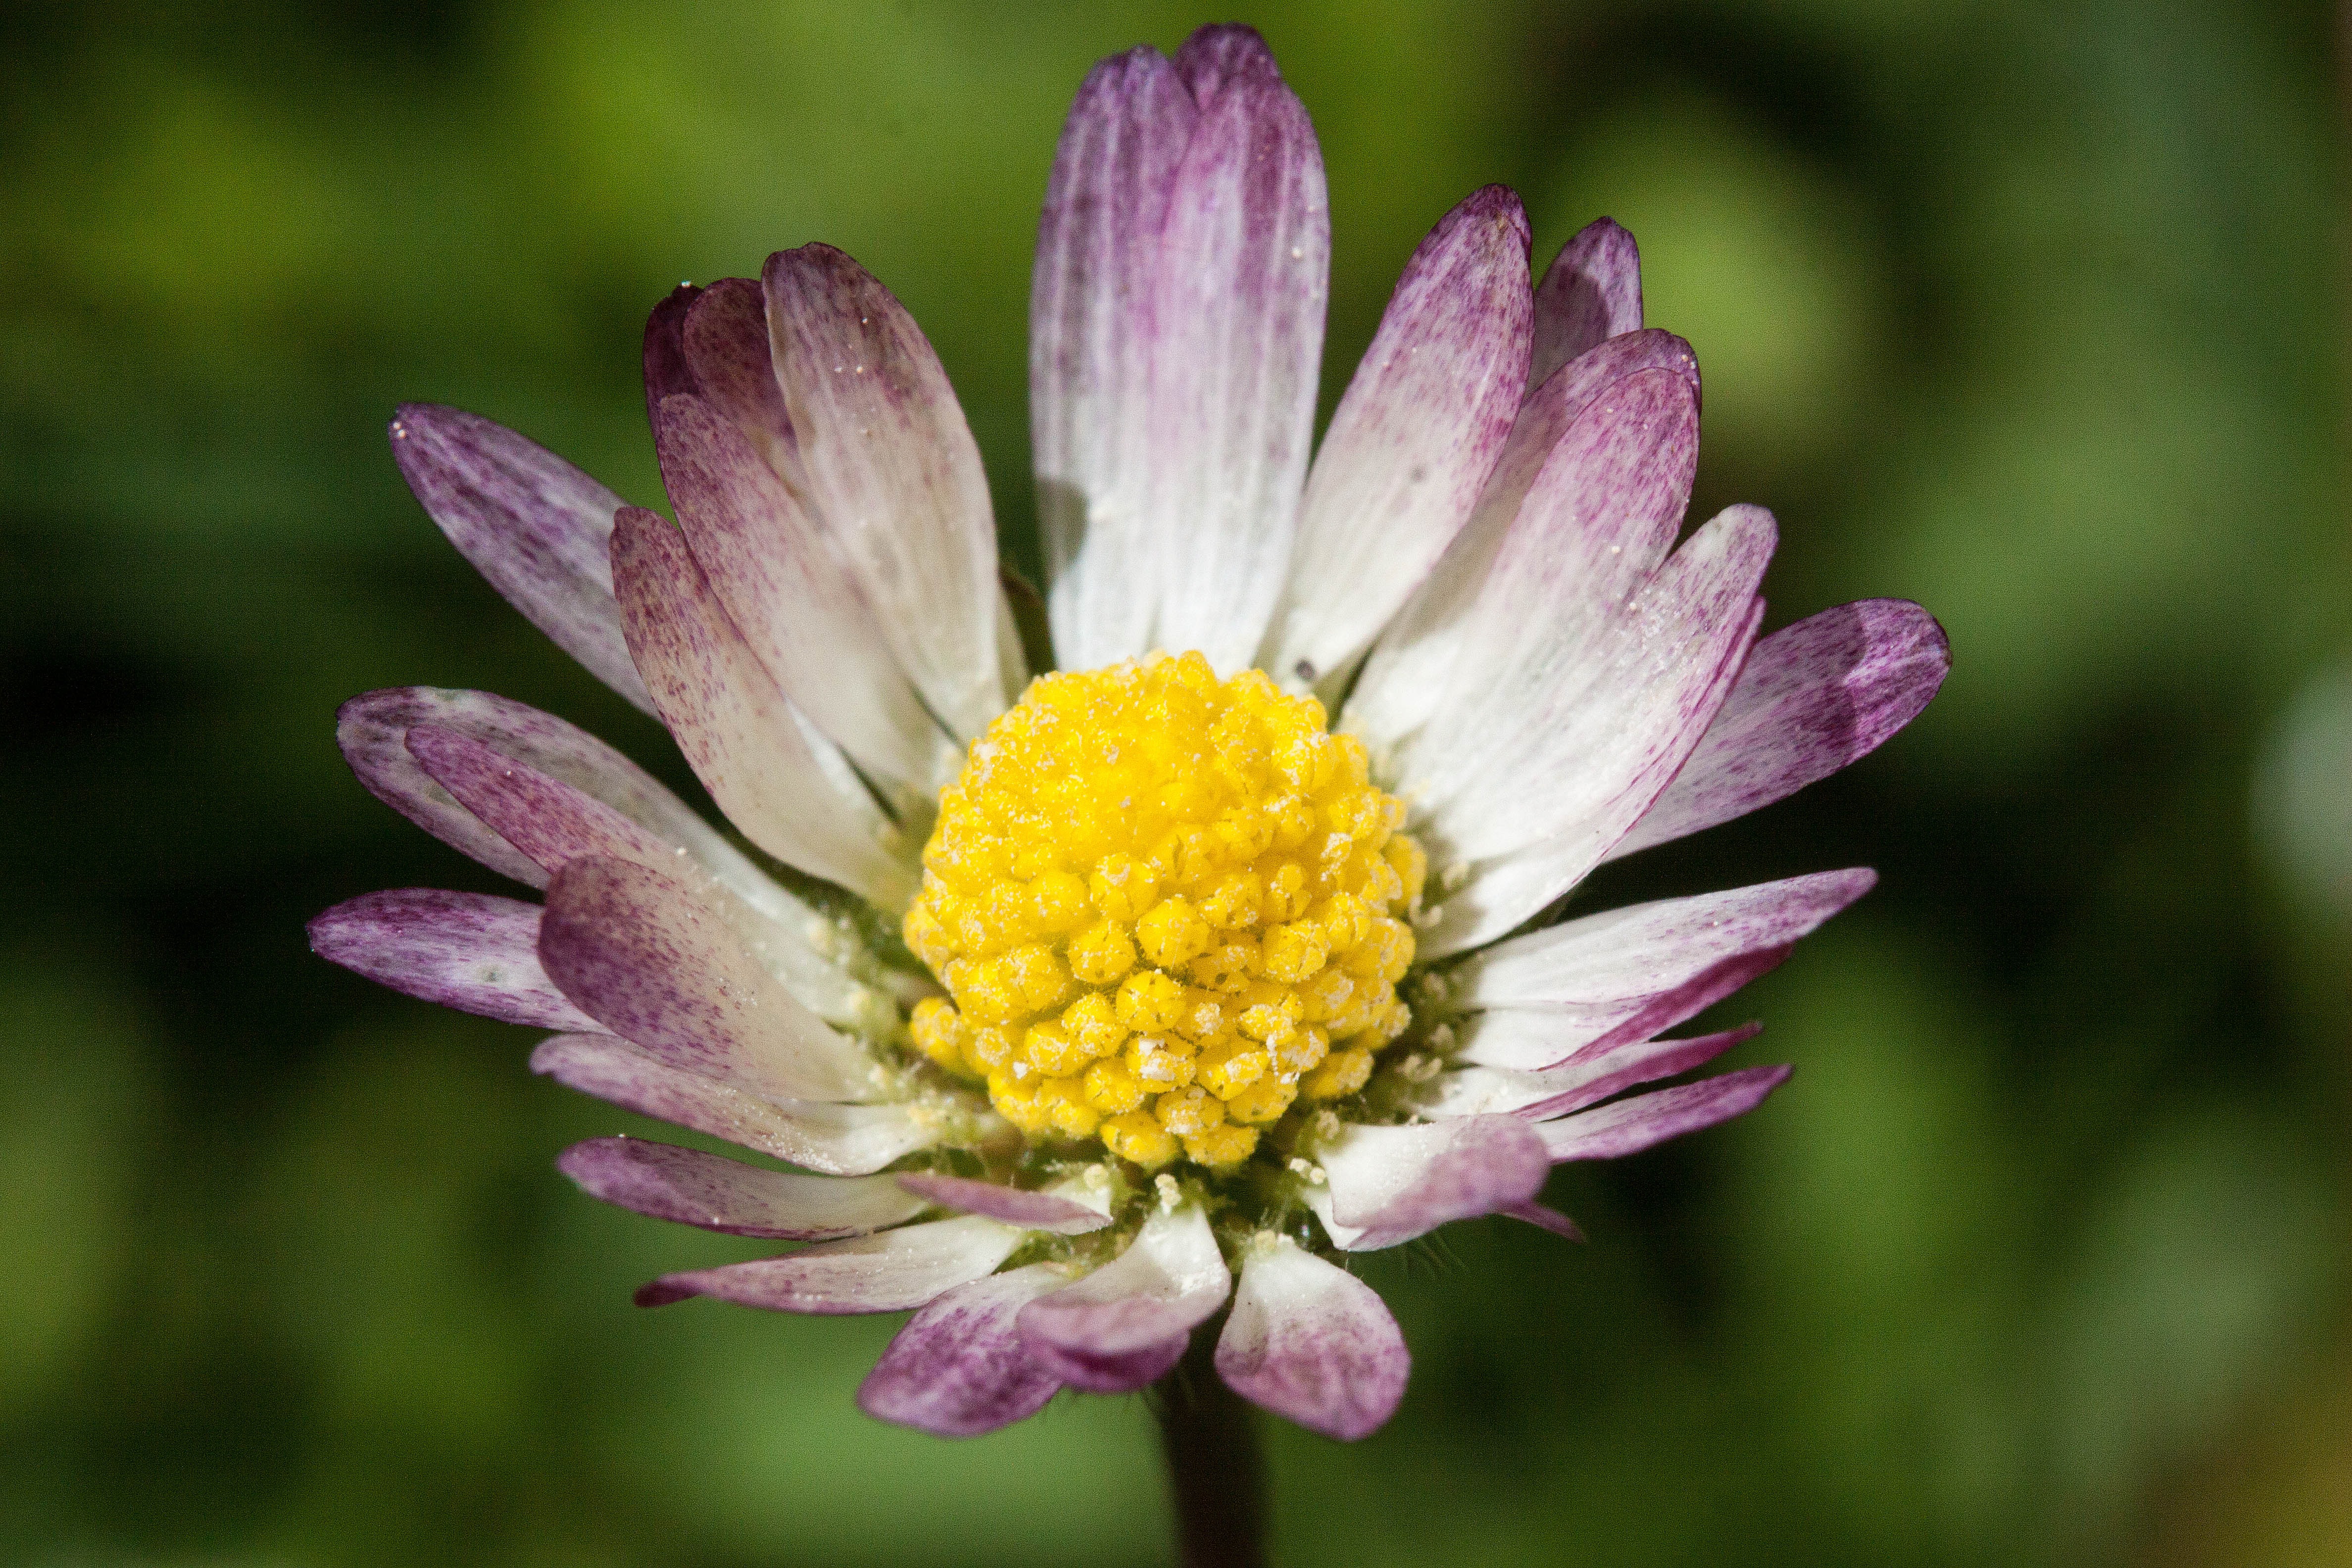
nature, blossom, plant, flower, petal, daisy, green, macro, botany, flora, wildflower, close up, asteraceae, nectar, macro photography, flowering plant, yellow white, daisy family, herbaceous plant, tausendsch n, little daisy, oxeye daisy, monatsroeserl, the asteraceae family, bellis philosophy, m p, annual plant, plant stem, land plant, garden cosmos